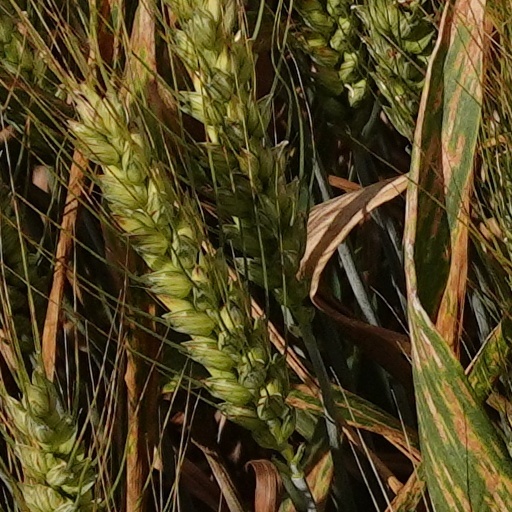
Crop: wheat